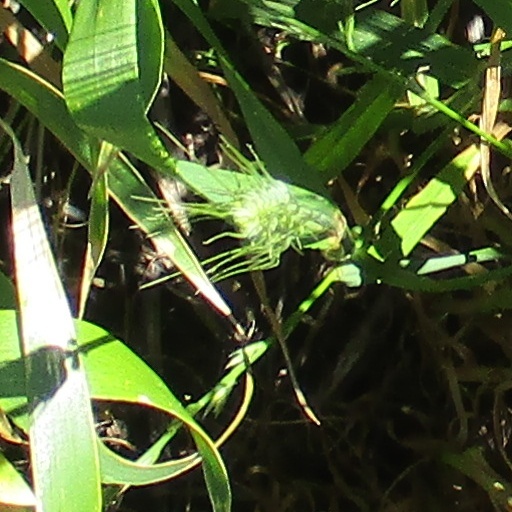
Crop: wheat